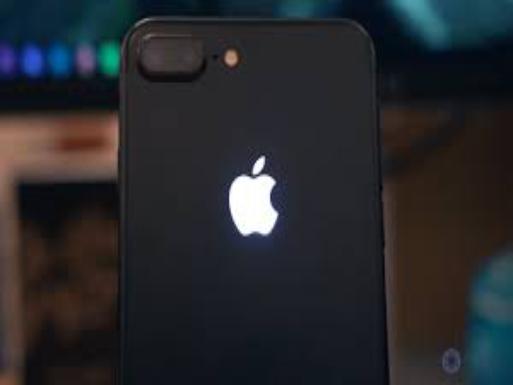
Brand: iPhone-2
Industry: Electronic